Foreign relations of India

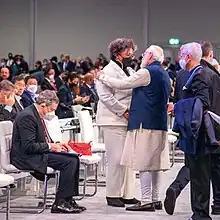
Indian Prime Minister Narendra Modi meeting Barbadian Prime Minister Mia Mottley at COP26 in Glasgow, Scotland; November 2021

Countries considered India's closest include the United Arab Emirates, Russian Federation, Israel, Afghanistan, France, Bhutan, Bangladesh, and the United States. Russia is the largest supplier of military equipment to India, followed by Israel and France. According to some analysts, Israel is set to overtake Russia as India's largest military and strategic partner. The two countries also collaborate extensively in the sphere of counter-terrorism and space technology. India also enjoys strong military relations with several other countries, including the United Kingdom, the United States, Japan, Singapore, Brazil, South Africa and Italy. In addition, India operates an airbase in Tajikistan, signed a landmark defence accord with Qatar in 2008, and has leased out Assumption Island from Seychelles to build a naval base in 2015.